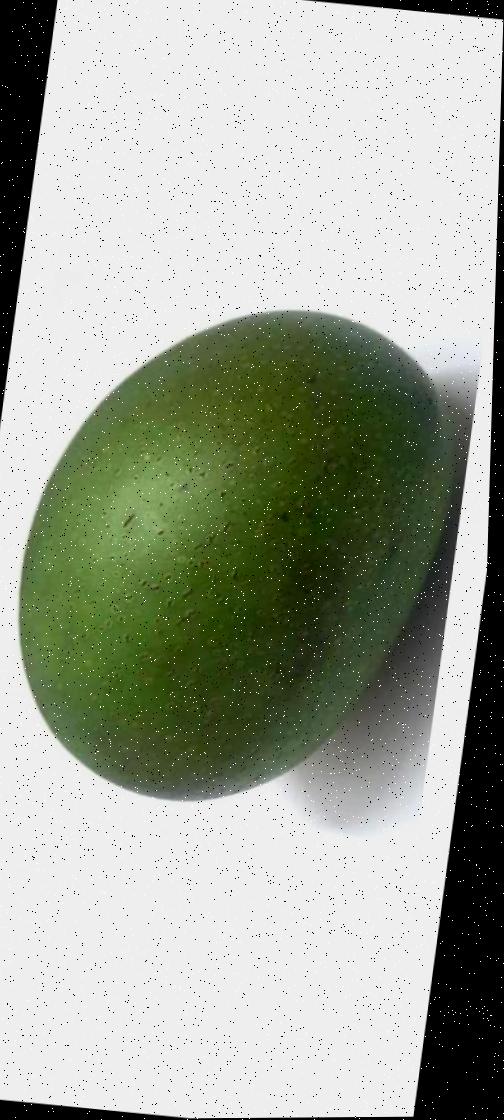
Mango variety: Ashshina Zhinuk